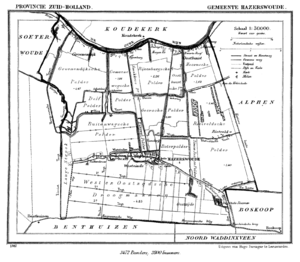
Hazerswoude est une ancienne commune néerlandaise de la province de la Hollande-Méridionale.